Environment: real
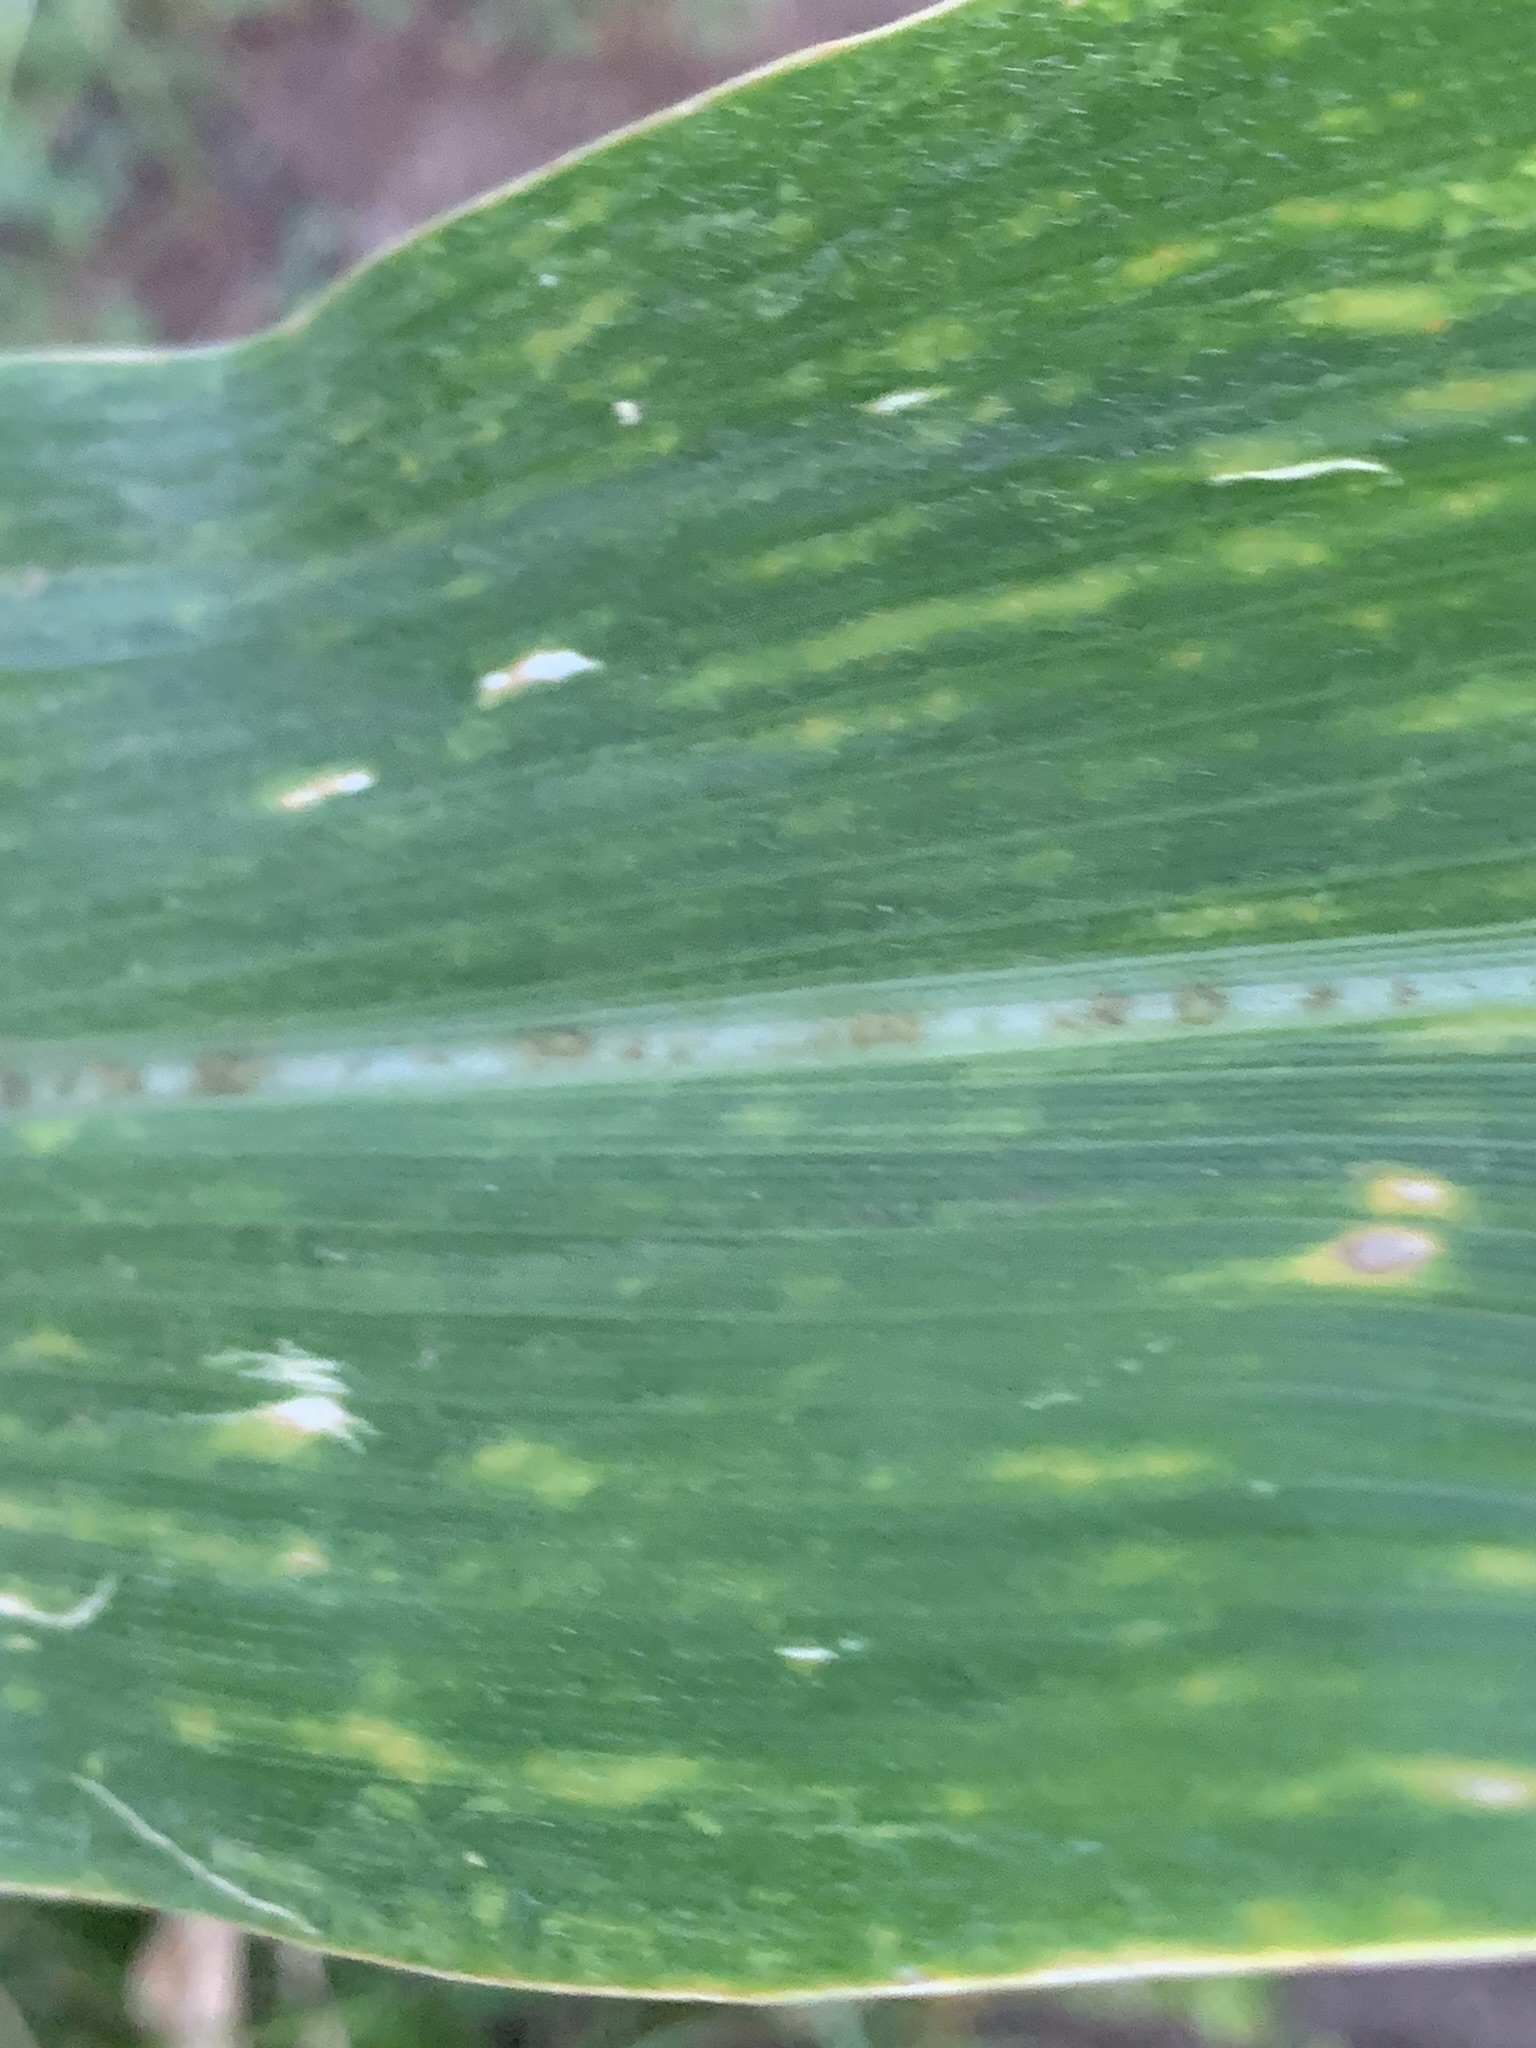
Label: lethal_necrosis